History of Tamworth F.C.

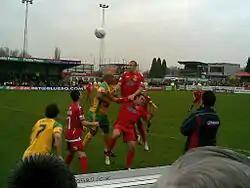
The Lambs battling against Norwich City

The club completed perhaps their highest profile signing of all time on 23 February 2006, with the capture of former Arsenal, Aston Villa, Walsall and England midfielder Paul Merson. However, the arrangement meant that until the end of the season, the majority of Merson's wages were to be paid by the club he used to manage, Walsall.